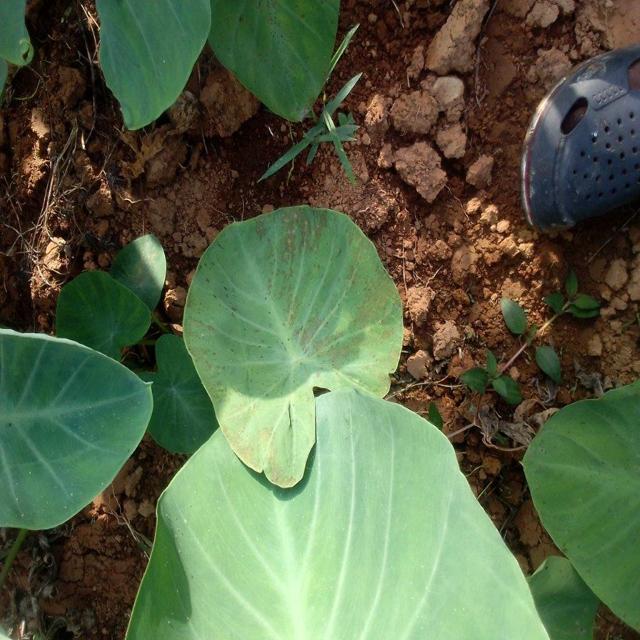
Label: Early_Blight